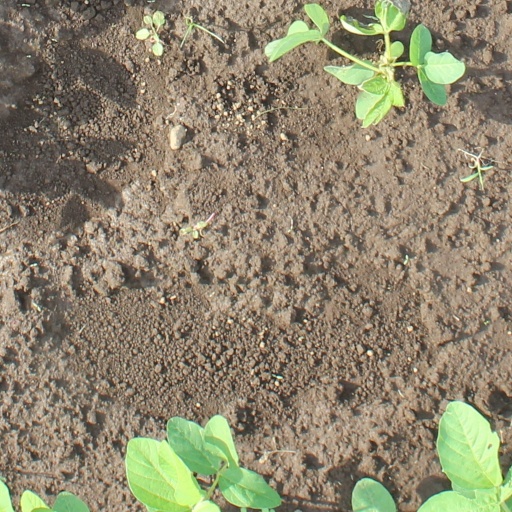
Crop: soybean